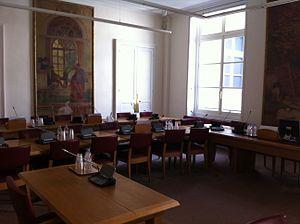
Le Sénat constitue la chambre haute du Parlement français selon le système du bicamérisme et détient le pouvoir législatif avec l'Assemblée nationale. En vertu de l'article 24 de la Constitution de la Vᵉ République, il est le représentant des collectivités territoriales. Il siège au palais du Luxembourg.
Le Parlement français est la principale institution du pouvoir législatif en France. Selon la Constitution du 4 octobre 1958, elle peut en partie contrôler l’activité gouvernementale. Le Parlement est bicaméral, c'est-à-dire composé de deux chambres :